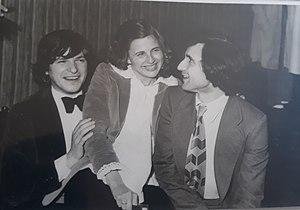
petit flirt avec rouvier et kantorov
Martine Géliot est une harpiste française née le 8 décembre 1948 à Neuilly-sur-Seine et morte le 7 février 1988 à La Garenne-Colombes.